Emperor Xuanzong of Tang

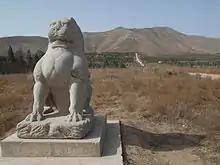
Tailing (泰陵), the tomb of Emperor Xuanzong, in Pucheng County, Shaanxi

Emperor Xuanzong, after becoming retired emperor, largely allowed Emperor Suzong to coordinate the campaign against Yan, but at times nevertheless stepped in to make decisions. For example, in spring 757, apparently without first consulting Emperor Suzong, he named Li Lin chancellor, although he subsequently sent both Li Lin and another chancellor, Cui Yuan, whom he had not sent to Emperor Suzong previously, to Emperor Suzong. He also posthumously honored Emperor Suzong's mother Consort Yang (not Yang Yuhuan) as an empress. Meanwhile, remembering Zhang Jiuling had previously warned about An Lushan, Emperor Xuanzong sent messengers to Zhang's tomb to offer sacrifices to him.